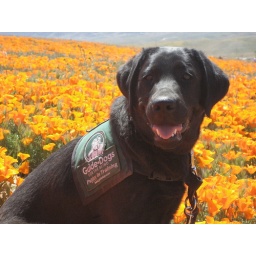
Black Lab puppy Penna in a field of California poppies. Submitted by Vickie Westfall.